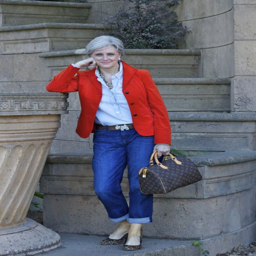
style at a certain age